African elephant

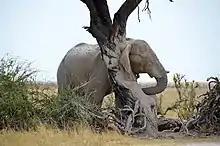
Scratching on a tree helps to remove layers of dead skin and parasites

Both African elephant species live in family units comprising several adult cows, their daughters and their subadult sons. Each family unit is led by an older cow known as the matriarch. African forest elephant groups are less cohesive than African bush elephant groups, probably because of the lack of predators.